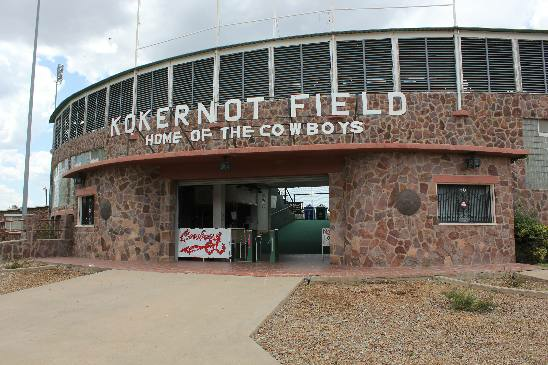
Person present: No